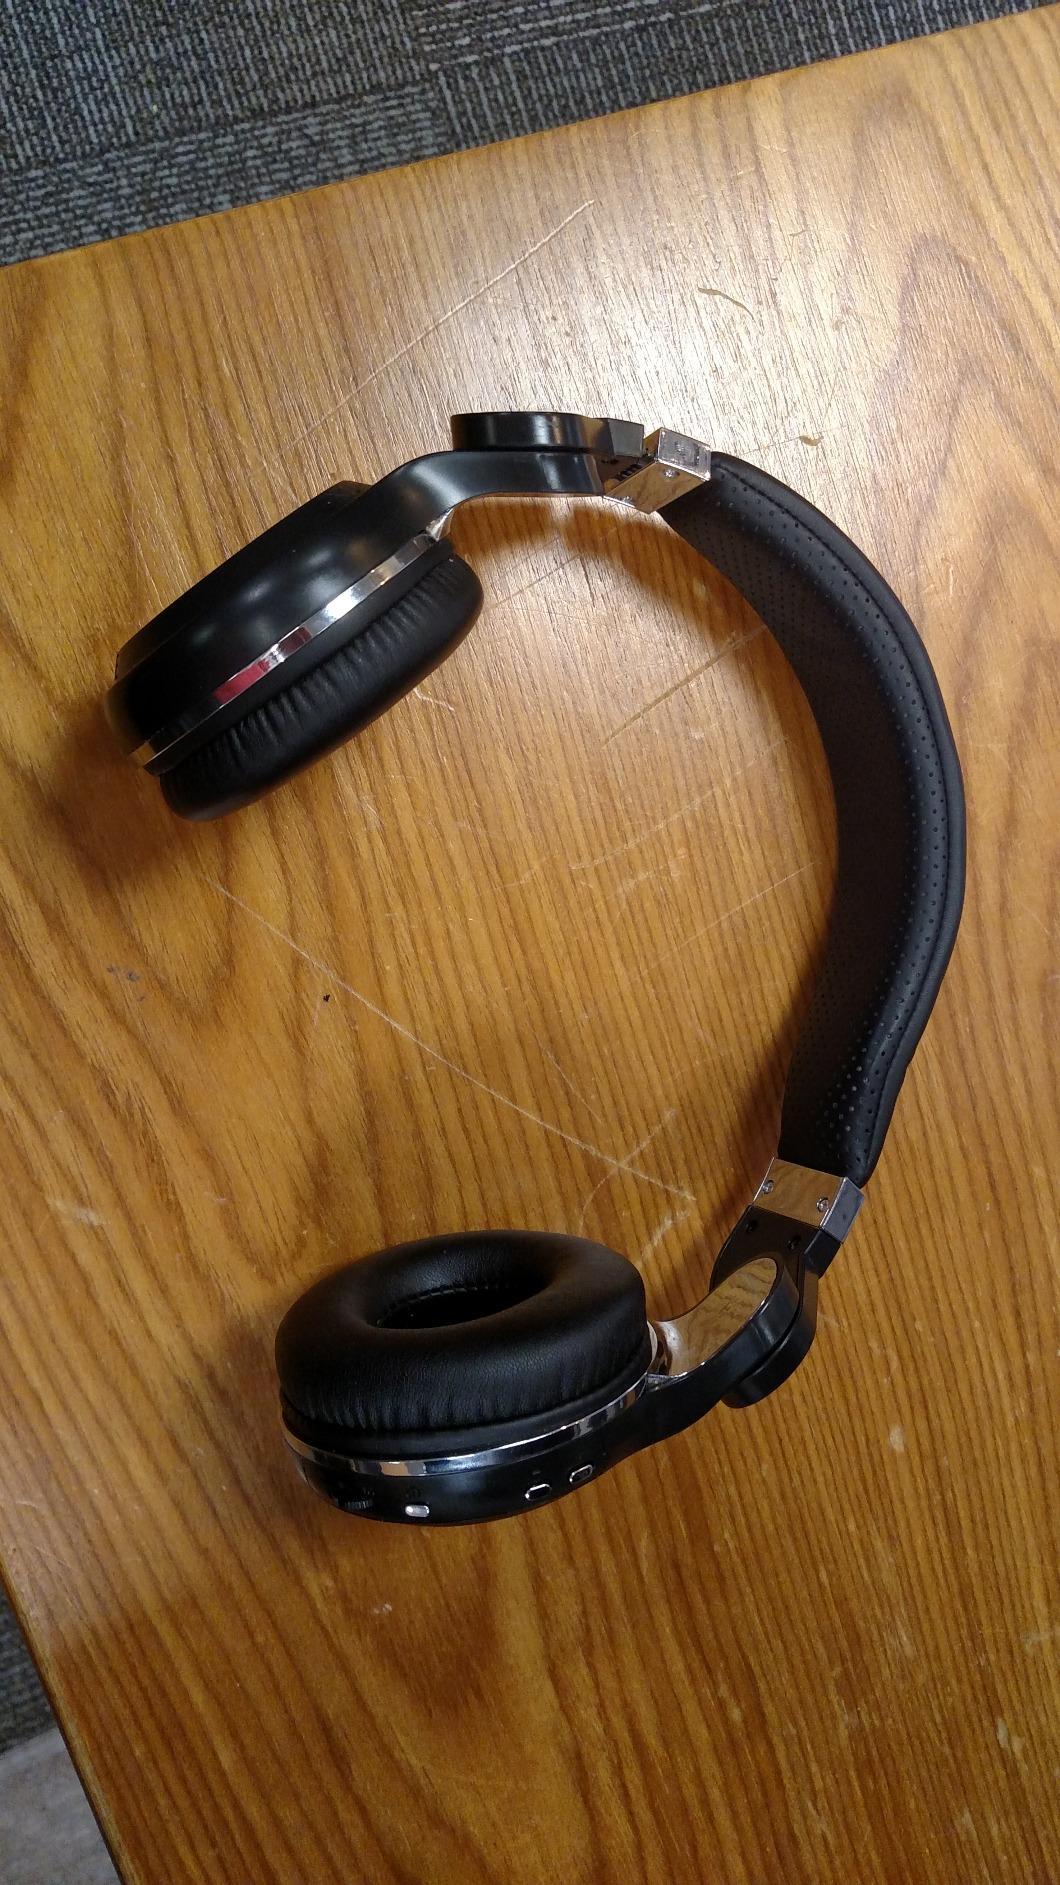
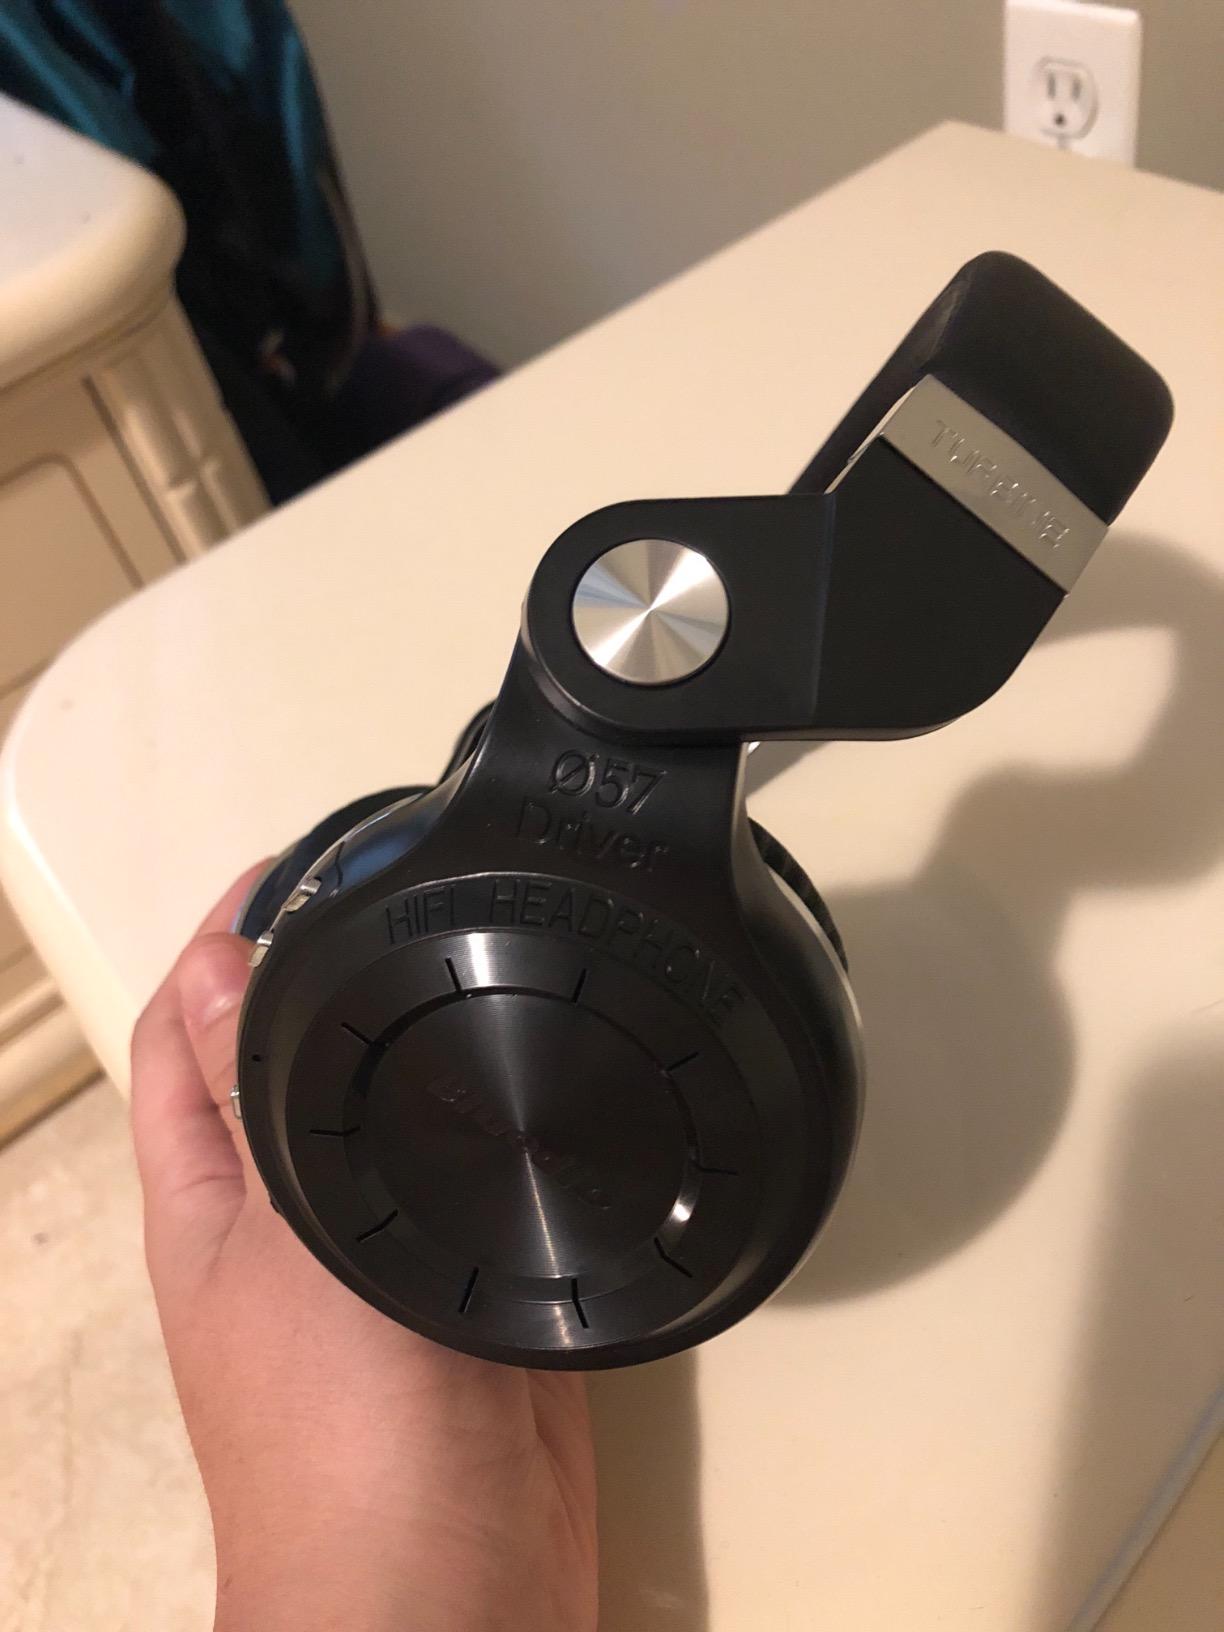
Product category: headphones
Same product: yes